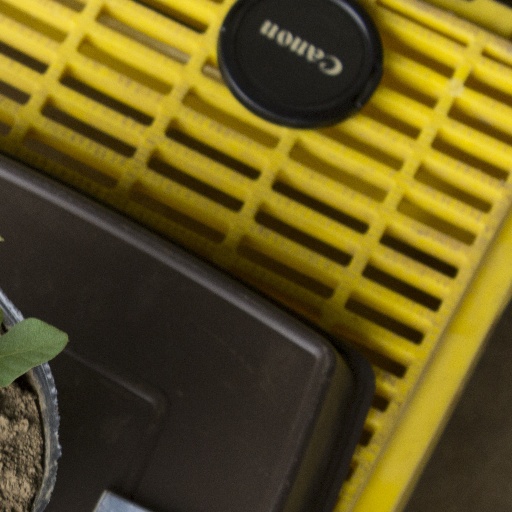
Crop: soybean